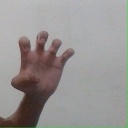
अक्षर: झ